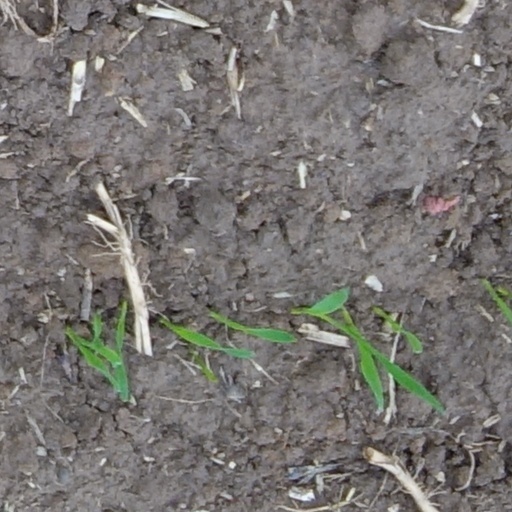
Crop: wheat